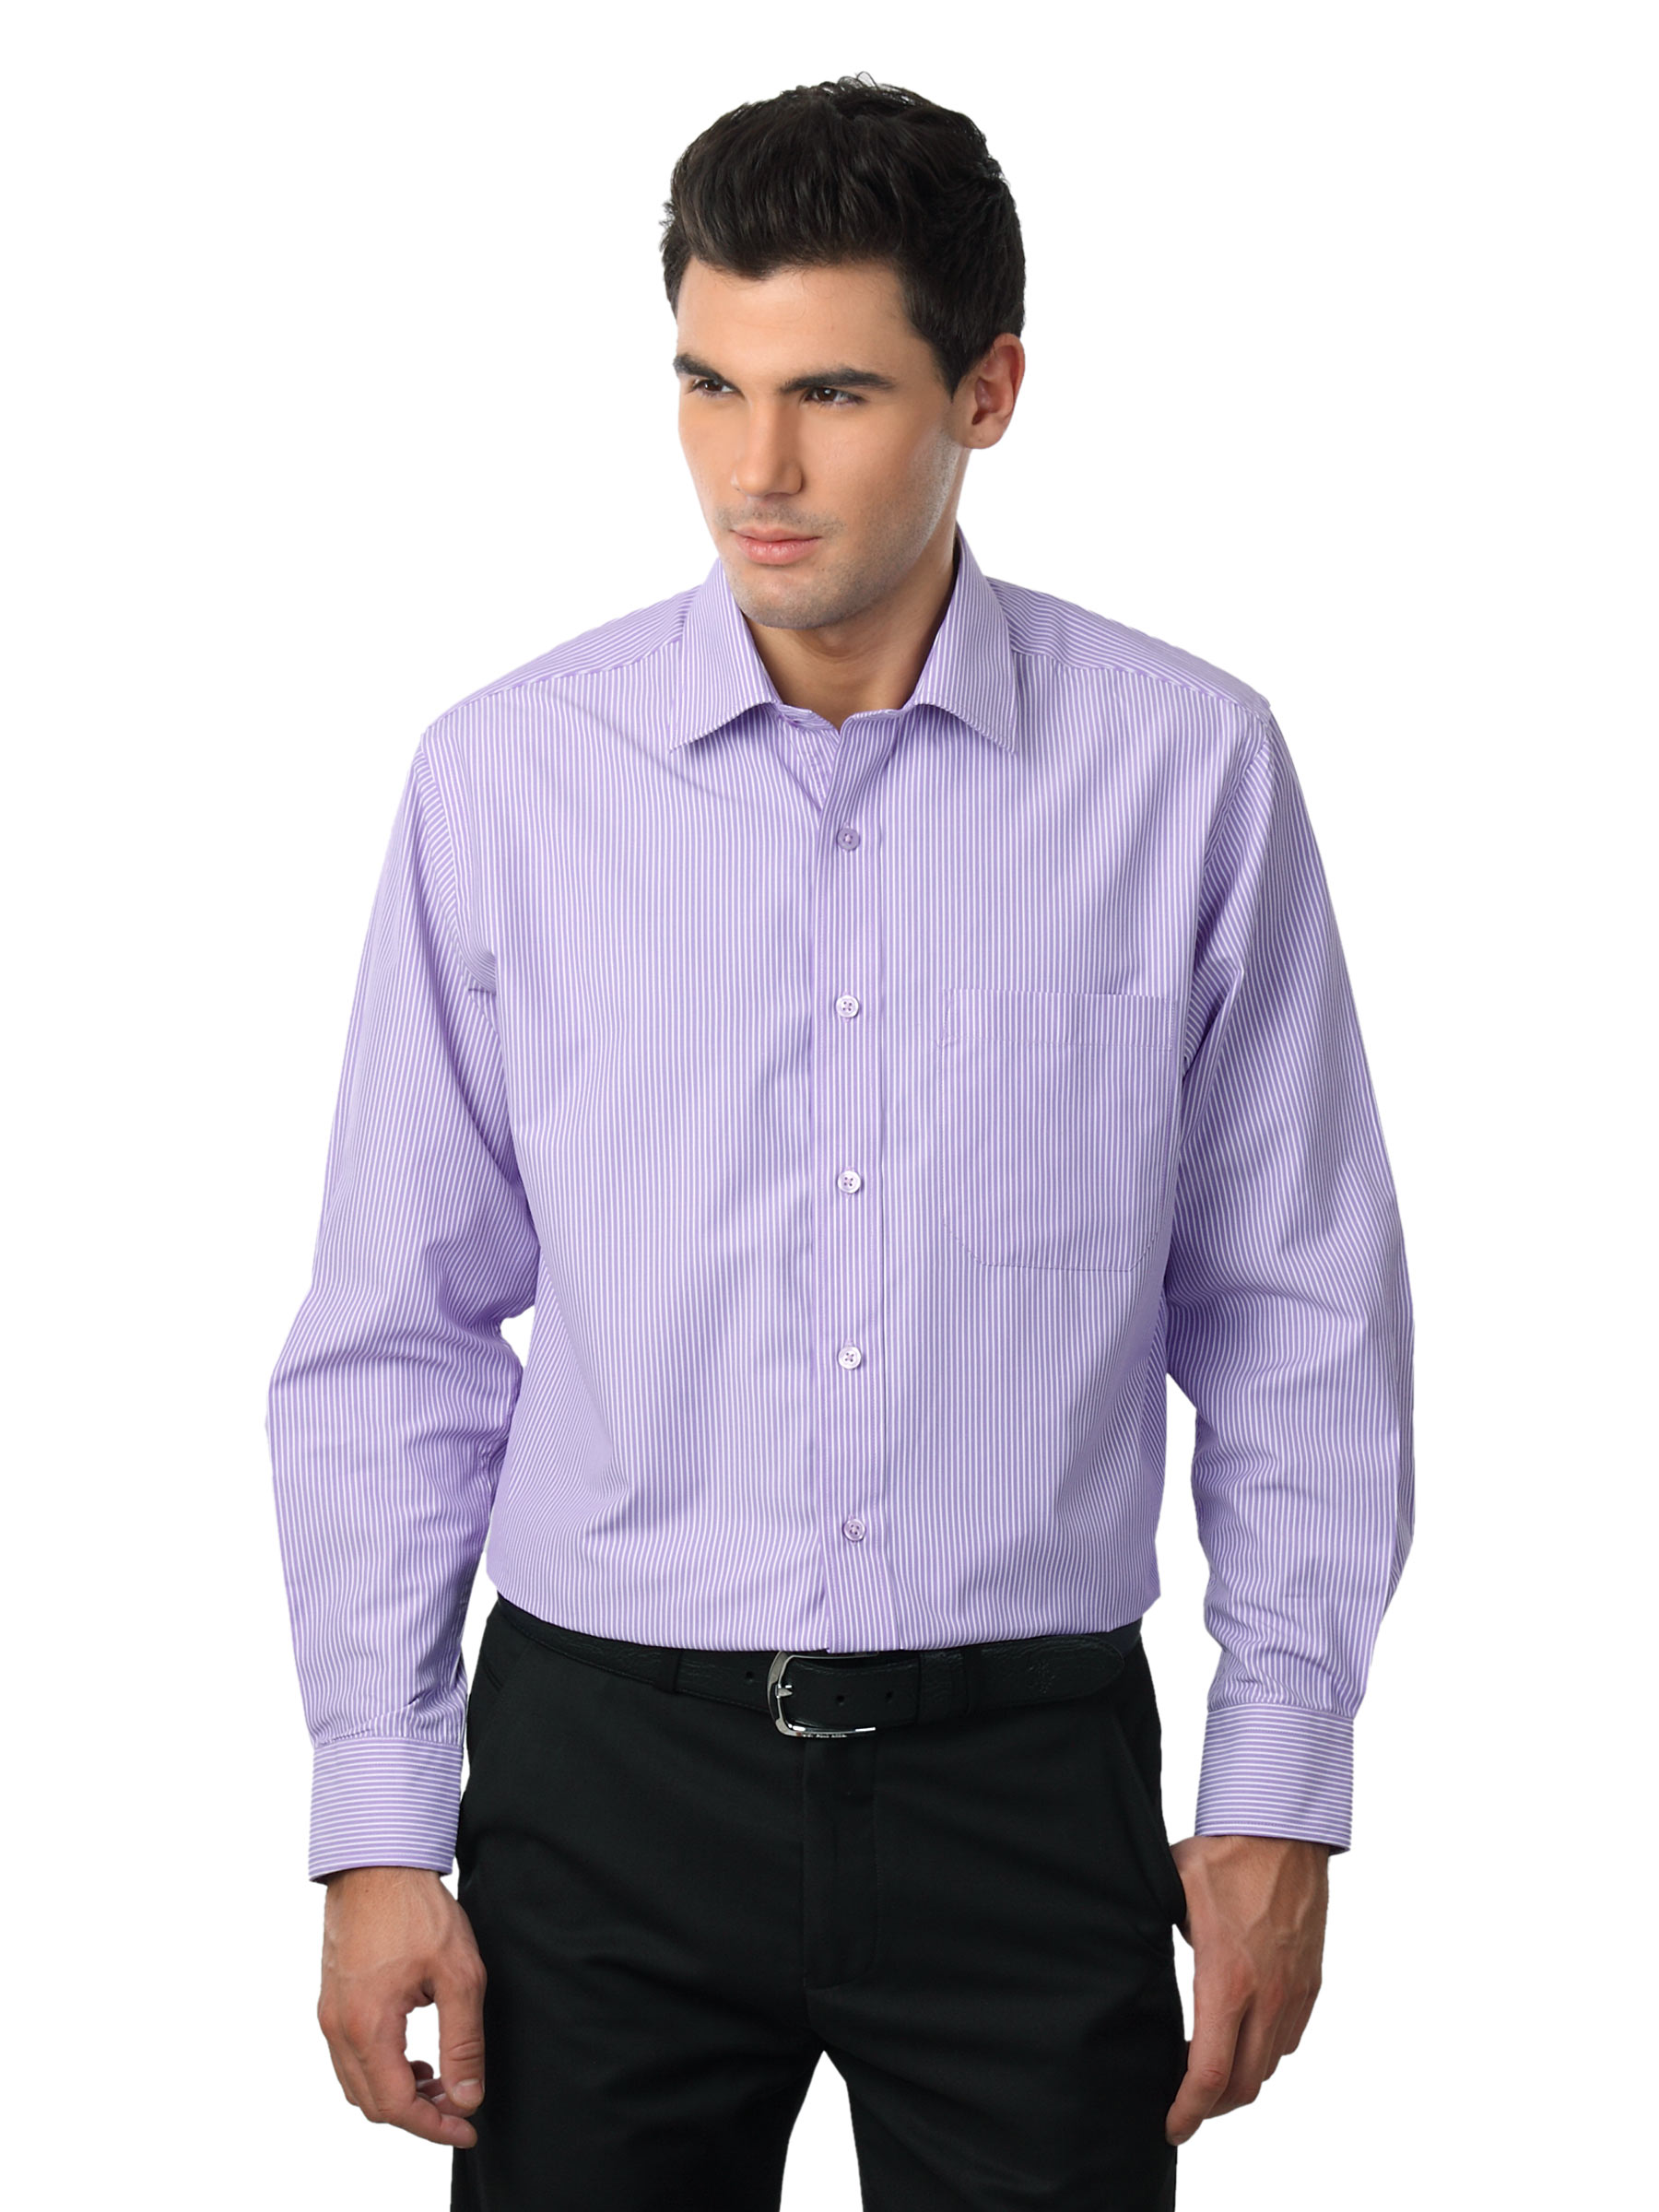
Peter England Men Lavender Formal Shirt
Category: Apparel / Topwear / Shirts
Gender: Men
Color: Purple
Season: Summer 2012
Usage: Formal